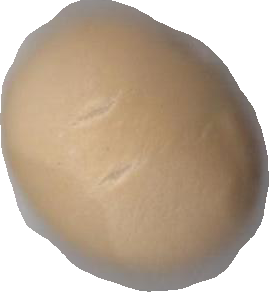
Variety: Grobogan